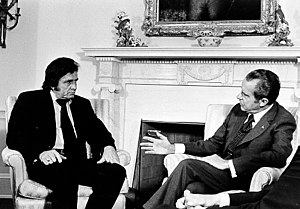
Johnny Cash
Cash (tv.) mødtes i 1972 med præsident Nixon (th.), hvor de bl.a. diskuterede en fængselsreform
Johnny Cash var en amerikansk sanger, guitarist og sangskriver, der fandt sine kunstneriske udtryk i country og rock.